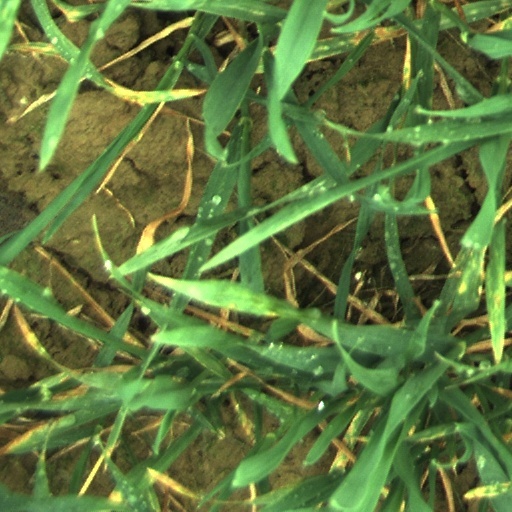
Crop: wheat